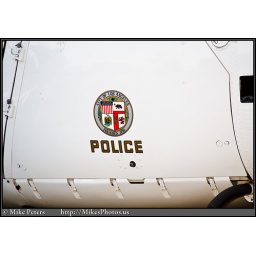
LAPD A-Star N662PD in the new black and white paint scheme @ San Fernando Valley Childrens Day